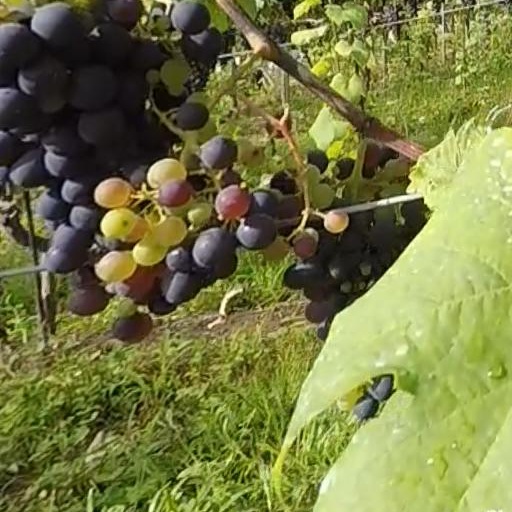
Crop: grape